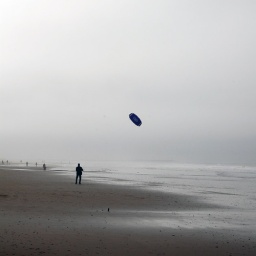
on the beach and in the sky